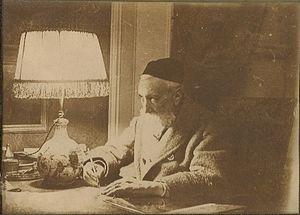
Anatole France, pour l'état civil François Anatole Thibault, né le 16 avril 1844 à Paris, et mort le 12 octobre 1924 à Saint-Cyr-sur-Loire, est un écrivain français, considéré comme l’un des plus grands de l'époque de la Troisième République, dont il a également été un des plus importants critiques littéraires.